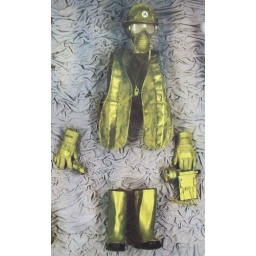
&amp;quot;Please don't break, paint the windows or over the subway cars serial numbers.&amp;quot;